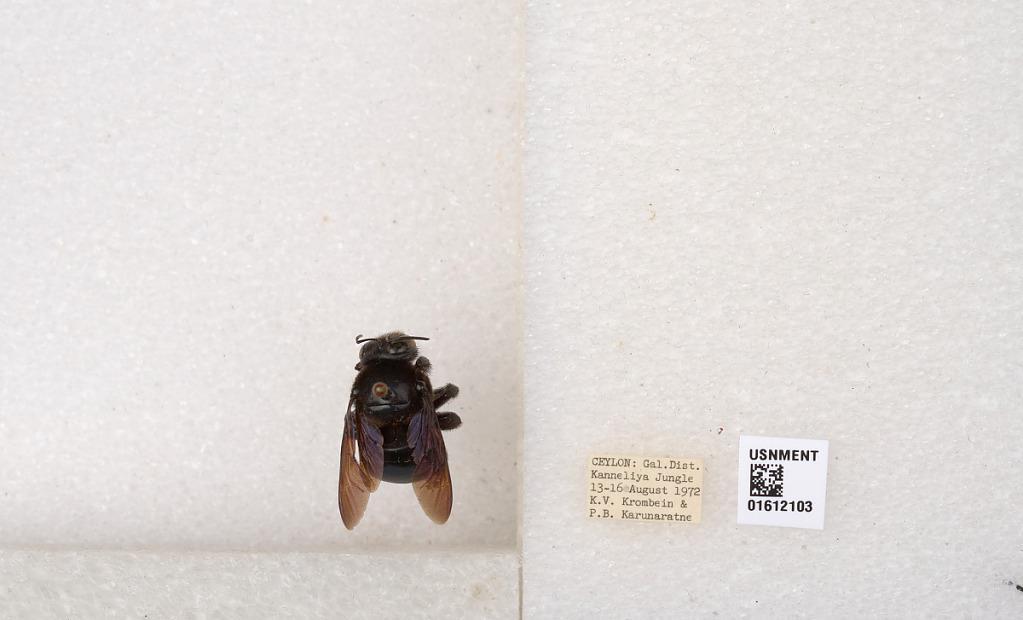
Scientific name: Xylocopa (Zonohirsuta) sp.
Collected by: P. Karunaratne
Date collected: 1972-8-13
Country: Sri Lanka
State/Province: Southern
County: Galle
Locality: Kanneliya Jungle